Operator (2016 film)

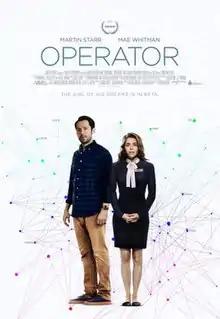

Operator is a 2016 American comedy-drama film directed by Logan Kibens from a screenplay by Sharon Greene and Logan Kibens. It stars Martin Starr as Joe, a programmer and obsessive self-quantifier, and Mae Whitman as Emily, a budding comedy performer, who are a happily married couple until they decide to use one another in their work. Nat Faxon, Cameron Esposito, Retta, and Christine Lahti co-star. The film had its world premiere at the SXSW Film Festival on March 12, 2016 and was released by The Orchard on November 8, 2016.